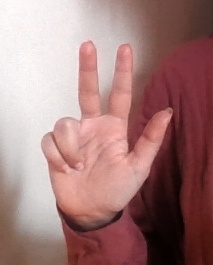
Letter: al